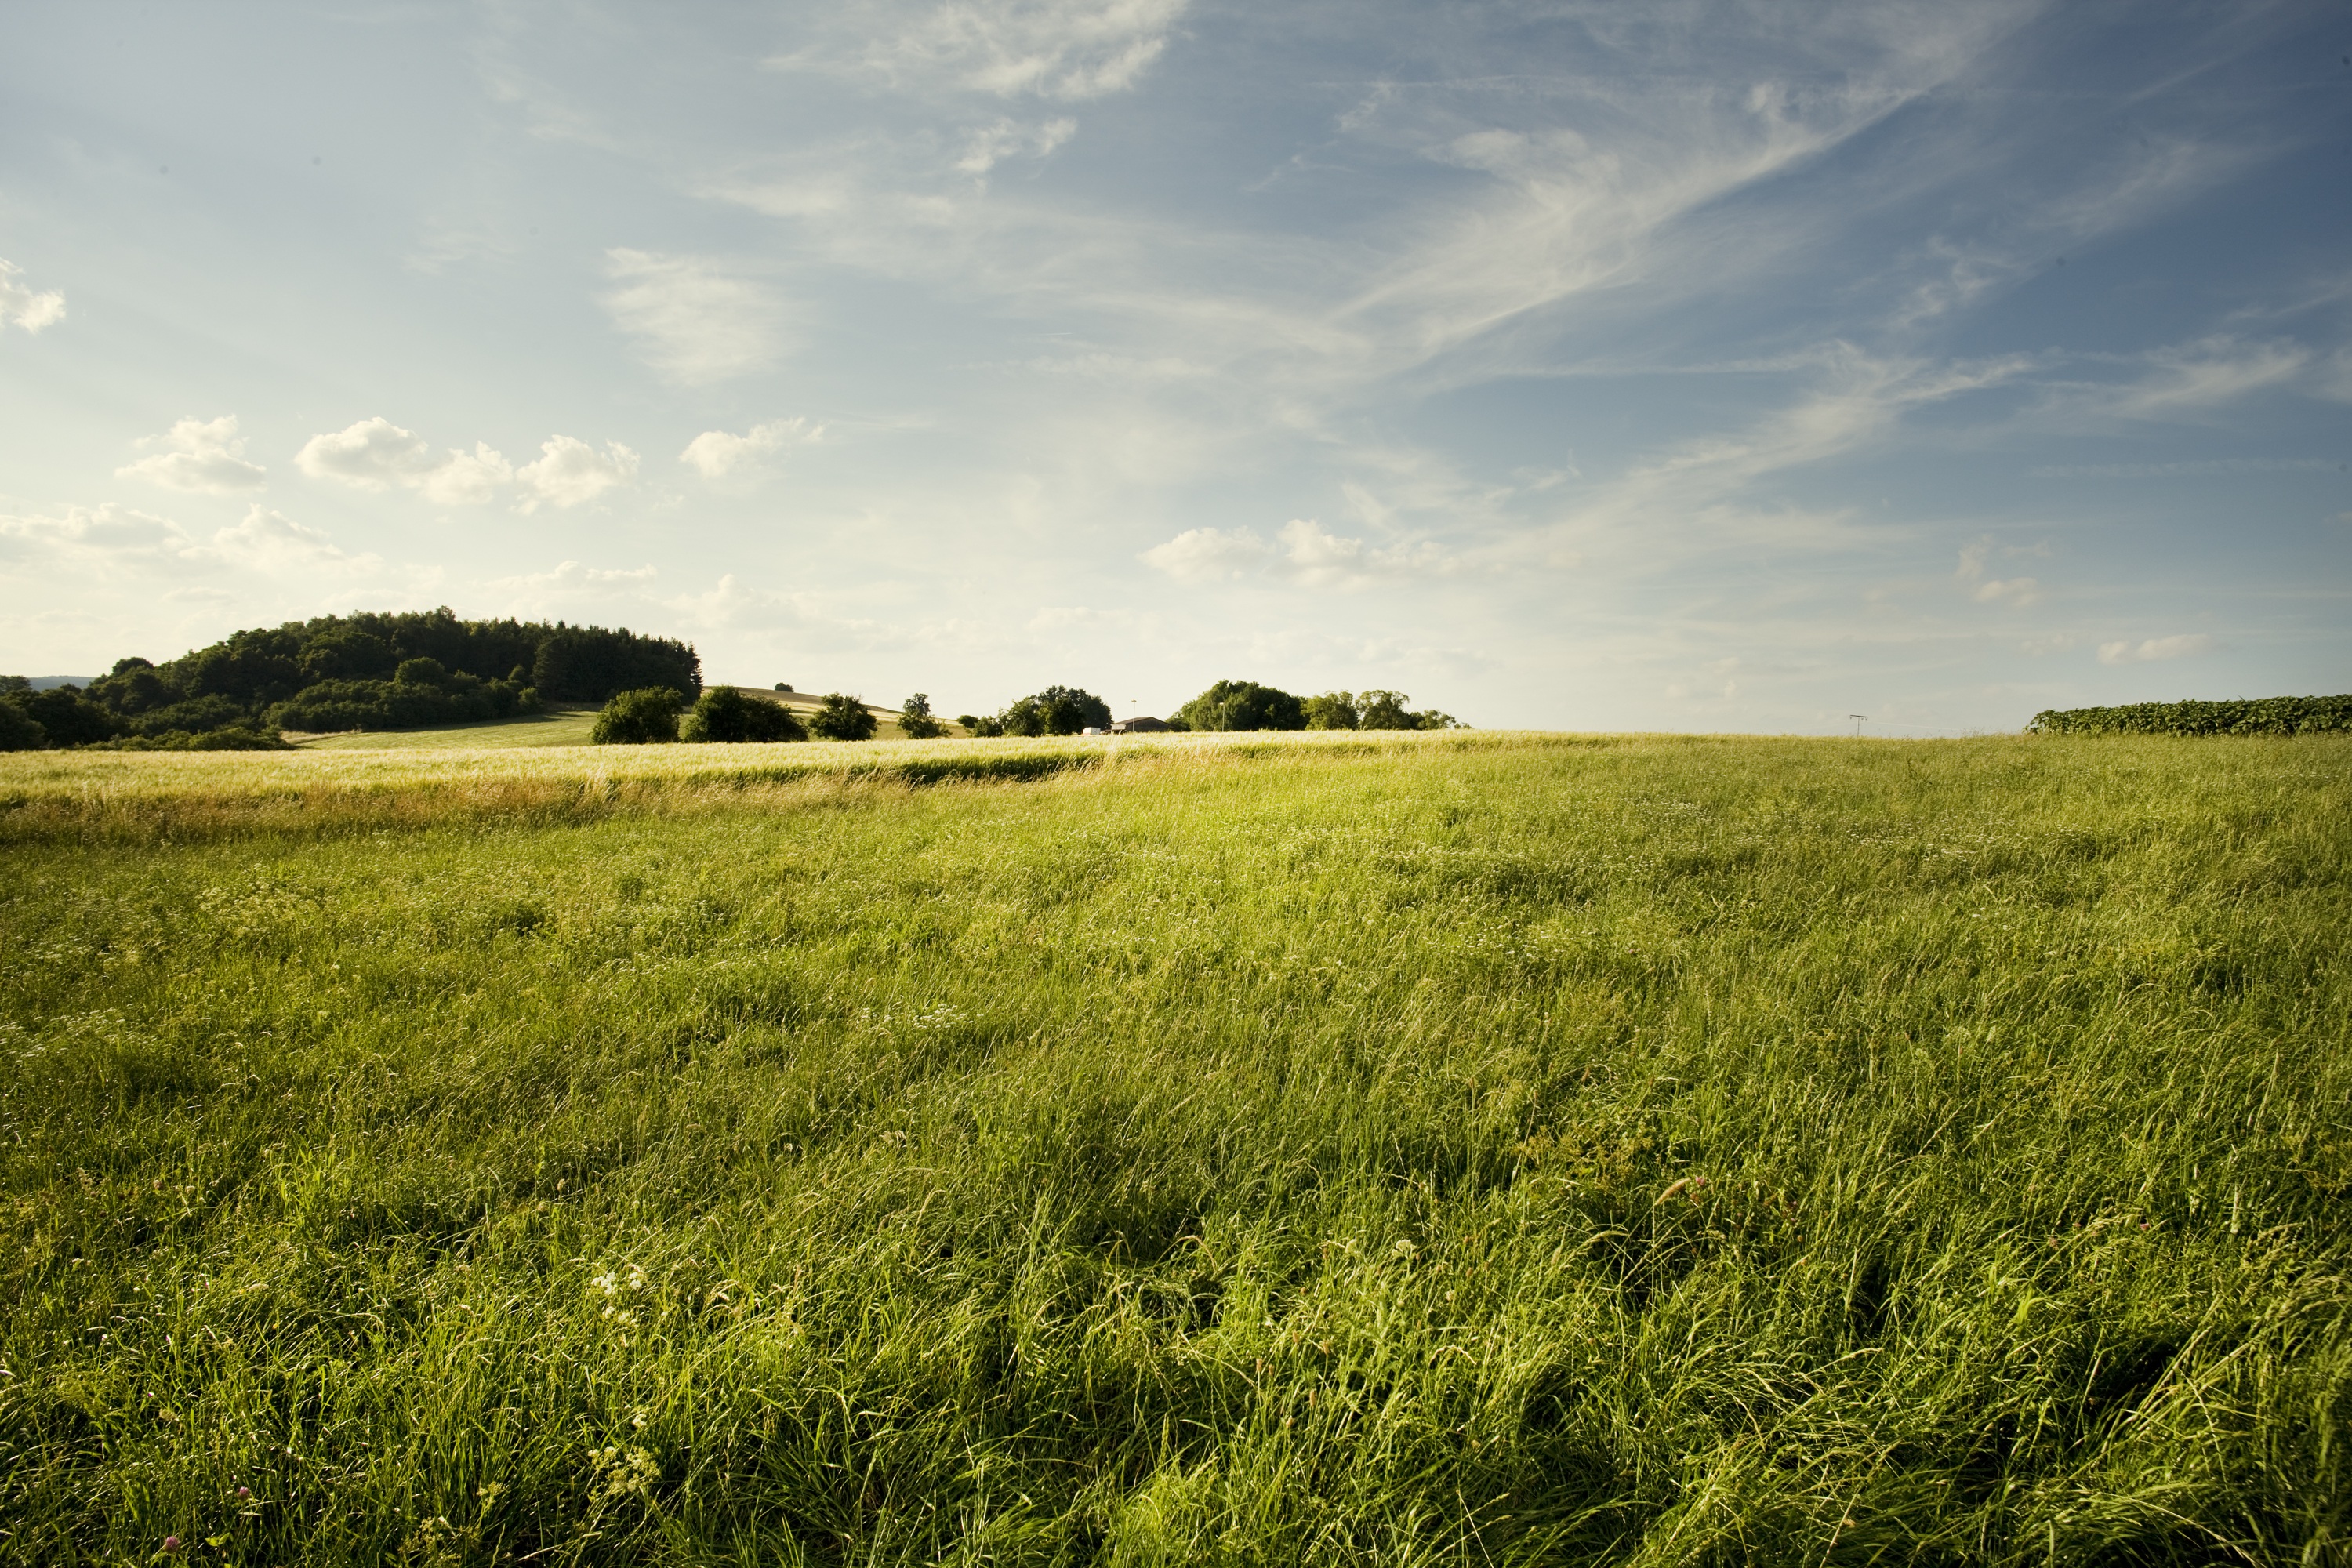
landscape, tree, nature, grass, horizon, marsh, cloud, plant, sky, field, lawn, meadow, prairie, sunlight, morning, hill, summer, green, crop, pasture, agriculture, plain, fields, grassland, wetland, plateau, germany, bavaria, habitat, ecosystem, steppe, rural area, natural environment, geographical feature, grass family